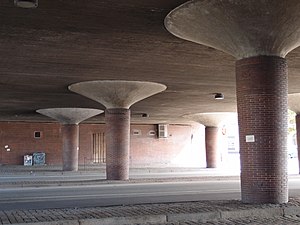
Langebro
Pillerne under Langebro.
Bropiller under Langebro fra 1954 i København i Danmark.
Langebro er en dobbeltfaget klapbro i København, der forbinder Sjælland og Amager. Broen er tegnet af arkitekt Kaj Gottlob og er indviet i 1954. Broen ejes af Københavns Kommune og har en frihøjde på 7 meter og en sejlvidde på 35 meter.